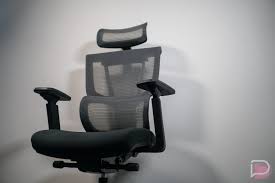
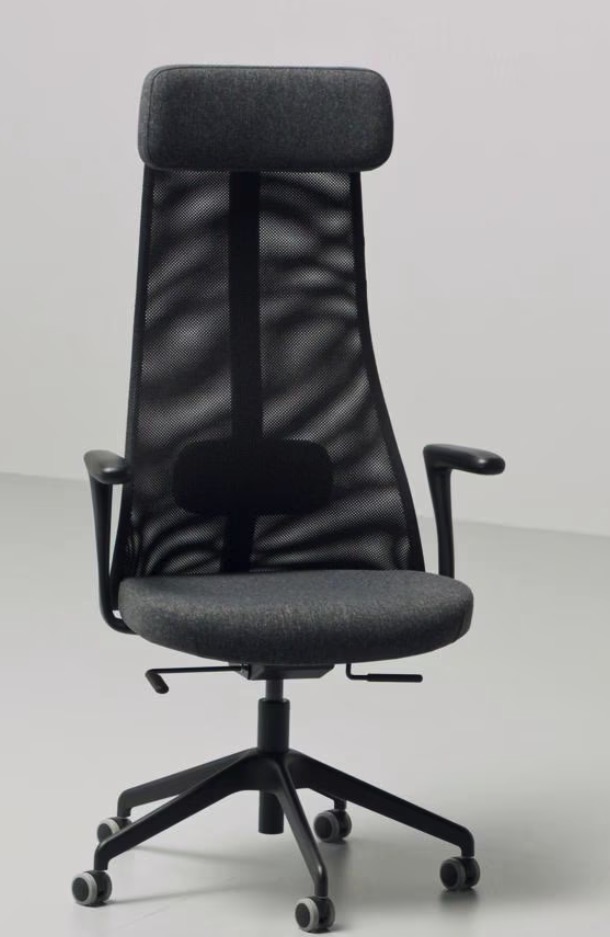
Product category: items_chair
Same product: no